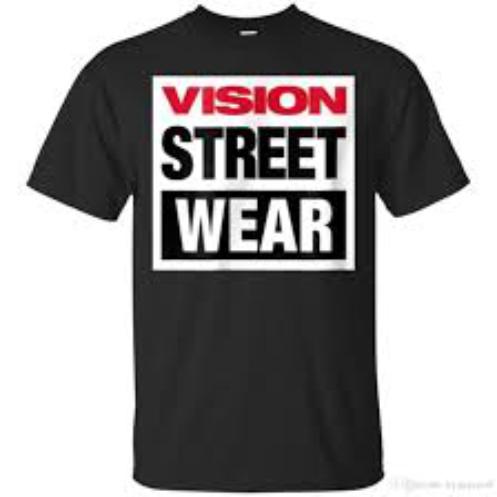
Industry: Clothes